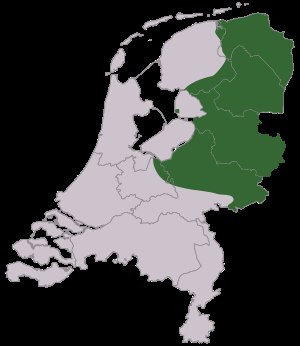
Nederlandsk nedersaksisk (sprog)
Det nederlandsk nedersaksiske sprog i Holland
Nederlandsk nedersaksisk er en gruppe af ikke-standardiserede vest-germanske og nedersaksiske varianter. Disse tales primært i den nordlige og østlige del af Nederlandene.